1982 (book)

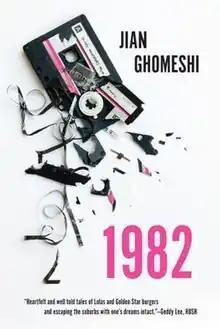

1982 is a memoir written by Canadian radio personality Jian Ghomeshi. Describing a year in Ghomeshi's teenage life as an Iranian-Canadian, the book received mixed reviews.